Horton Hall

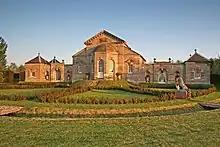
The Menagerie at Horton, photograph by John Larkin, courtesy of The Times Newspaper

Winterbottom died in 1934, leaving his considerable fortune and estate to be divided amongst his widow and six children. Horton Hall had been refurbished, modernised, augmented with pleasure gardens and a swimming pool, and was just too large for private buyers in the midst of The Depression. The House and gardens were sold to a developer and were demolished in 1936 to make way for new housing. Of the original 18th and 19th century buildings associated with the main house, four are grade II listed and remain in use today. These include dual lodges, The Menagerie, fully restored by Gervase Jackson-Stops, The New Temple, "as fine as any at Stowe or Stourhead", which was converted so that the portico forms the centre of a substantial property and was renamed Temple House, and finally the brick stable block and coach house, which was restored, converted and renamed Captain's Court. The beautiful interiors, fireplaces, marbles, panelled rooms, main staircase, "stone and door knob" were all auctioned, with some of the murals now held by the Dunedin Public Art Gallery, and the Museum of New Zealand Te Papa Tongarewa both in New Zealand.